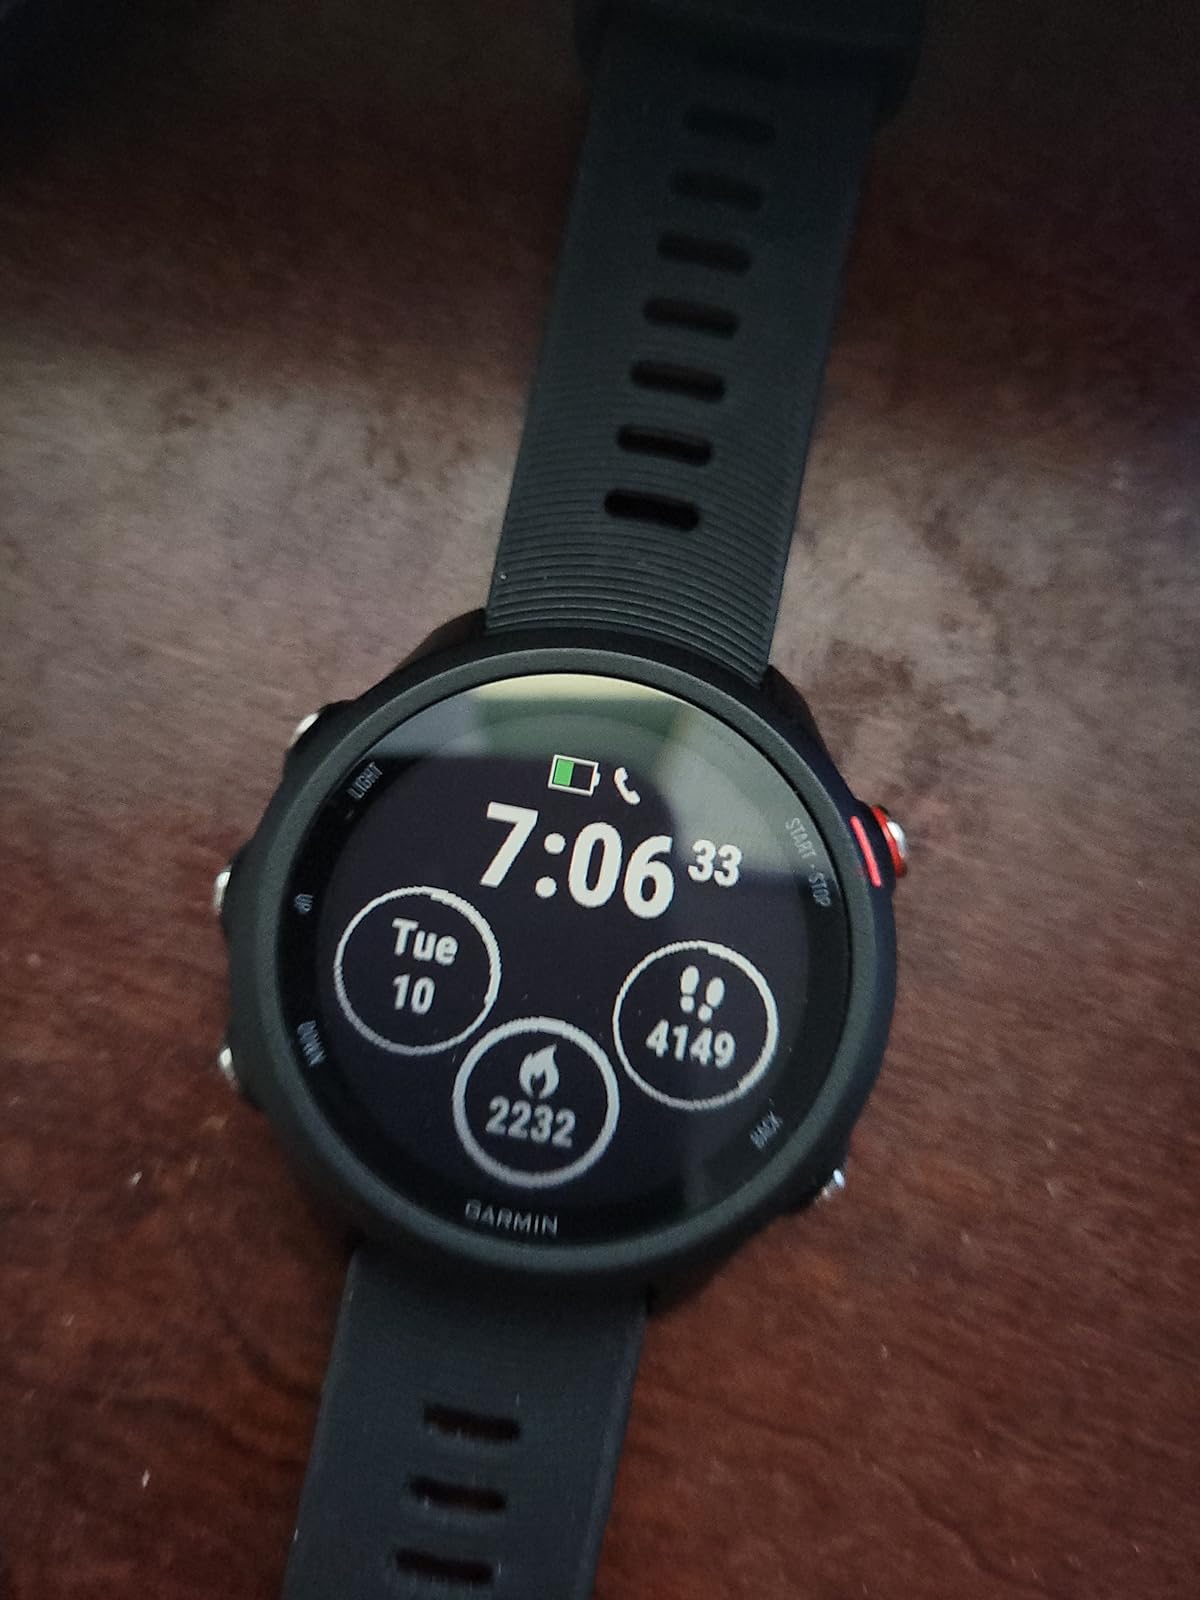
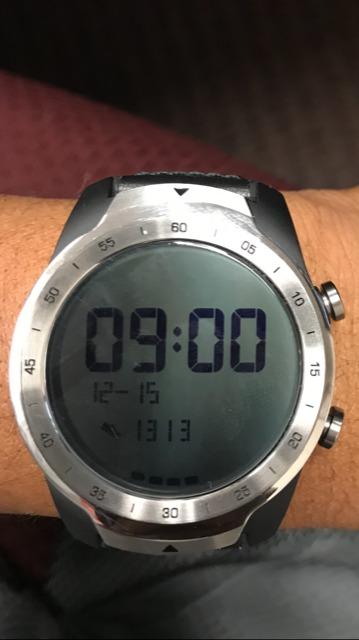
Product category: smartwatch
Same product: no